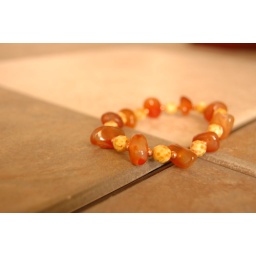
Inside, over cast daylight, bracelet placed on checkered patteen table with rock like texture.